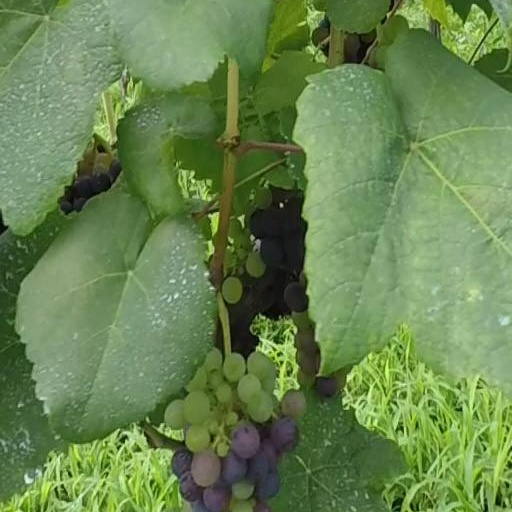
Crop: grape